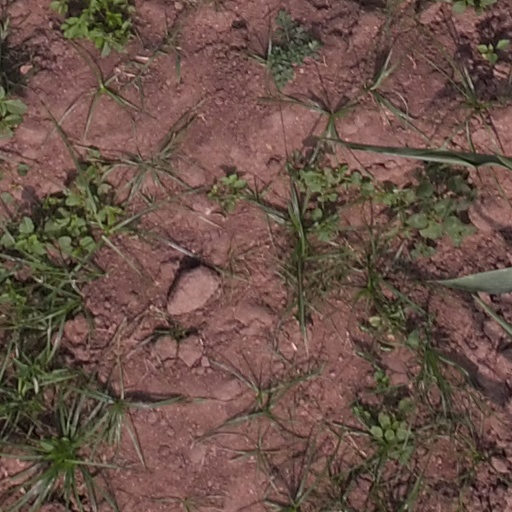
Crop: maize; corn